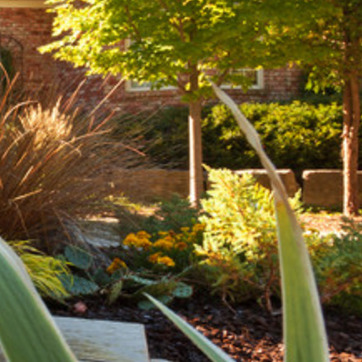
Material: stone